Dufour Yachts

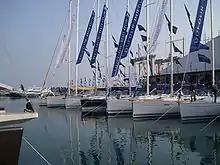
Dufour Yachts at the 2007 Genoa International Boat Show

Dufour Yachts is a French sailboat manufacturer which was founded in 1964 by naval architect and engineer Michel Dufour.